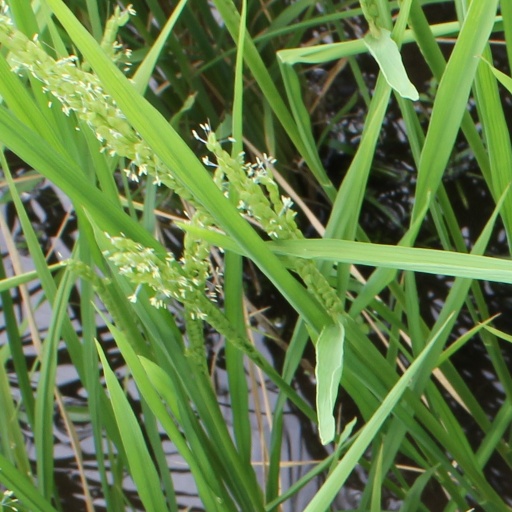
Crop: rice